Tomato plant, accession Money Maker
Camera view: tilt-top (135 deg); turntable rotation: 0 degrees
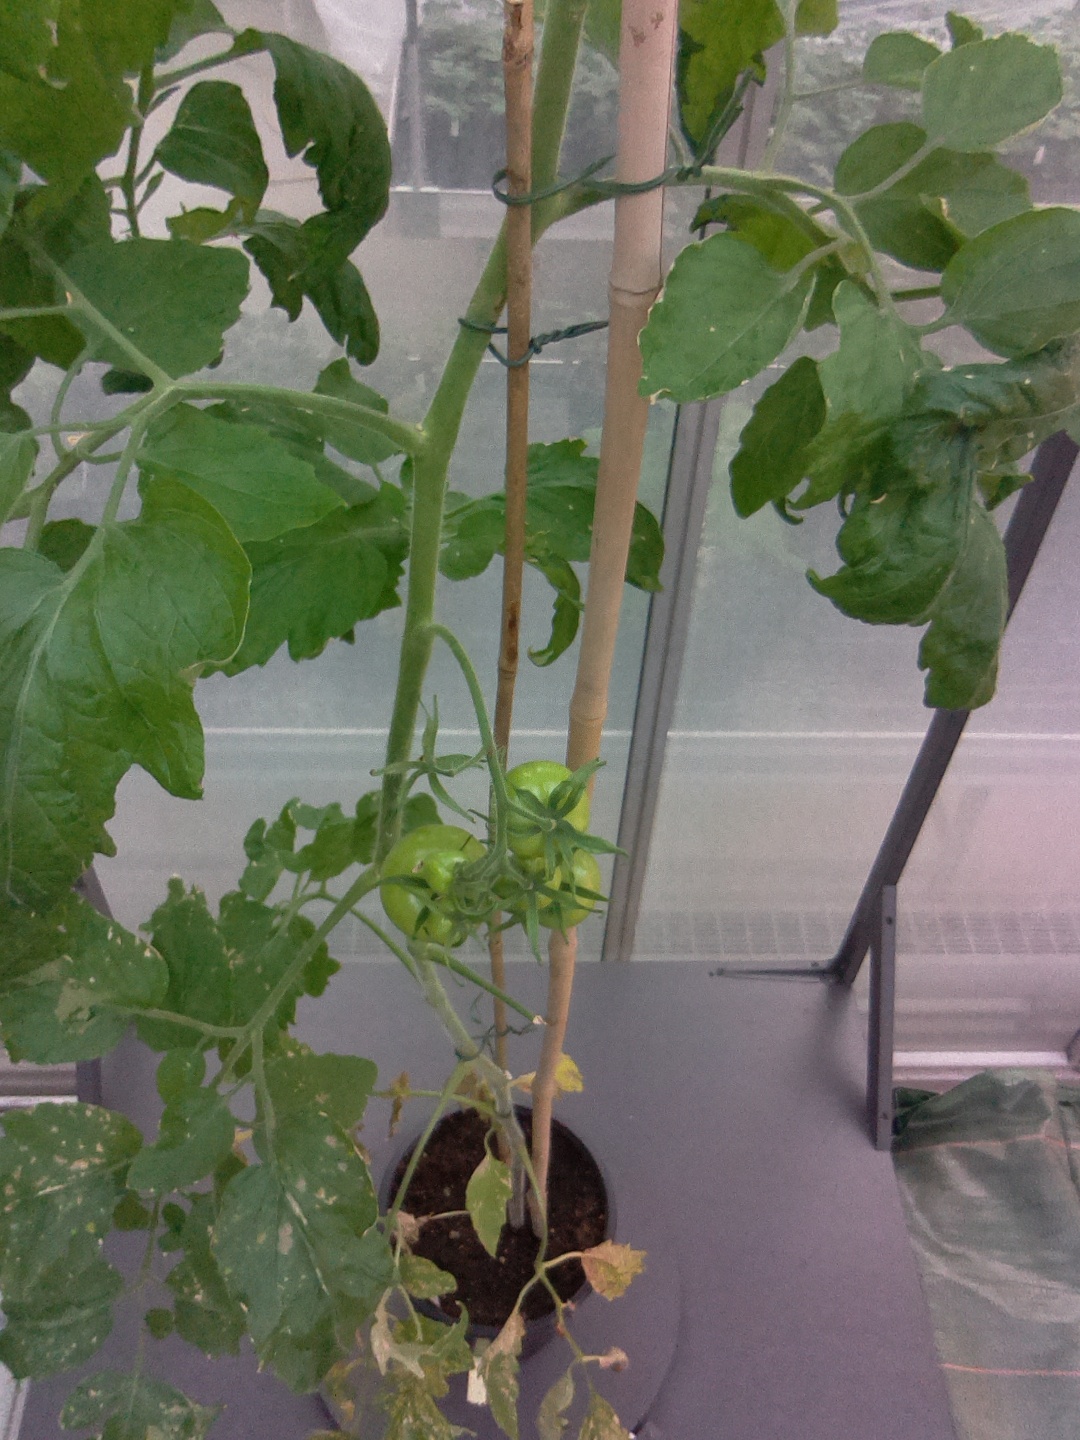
BBCH growth stage 75: 50%-60% of final fruit size